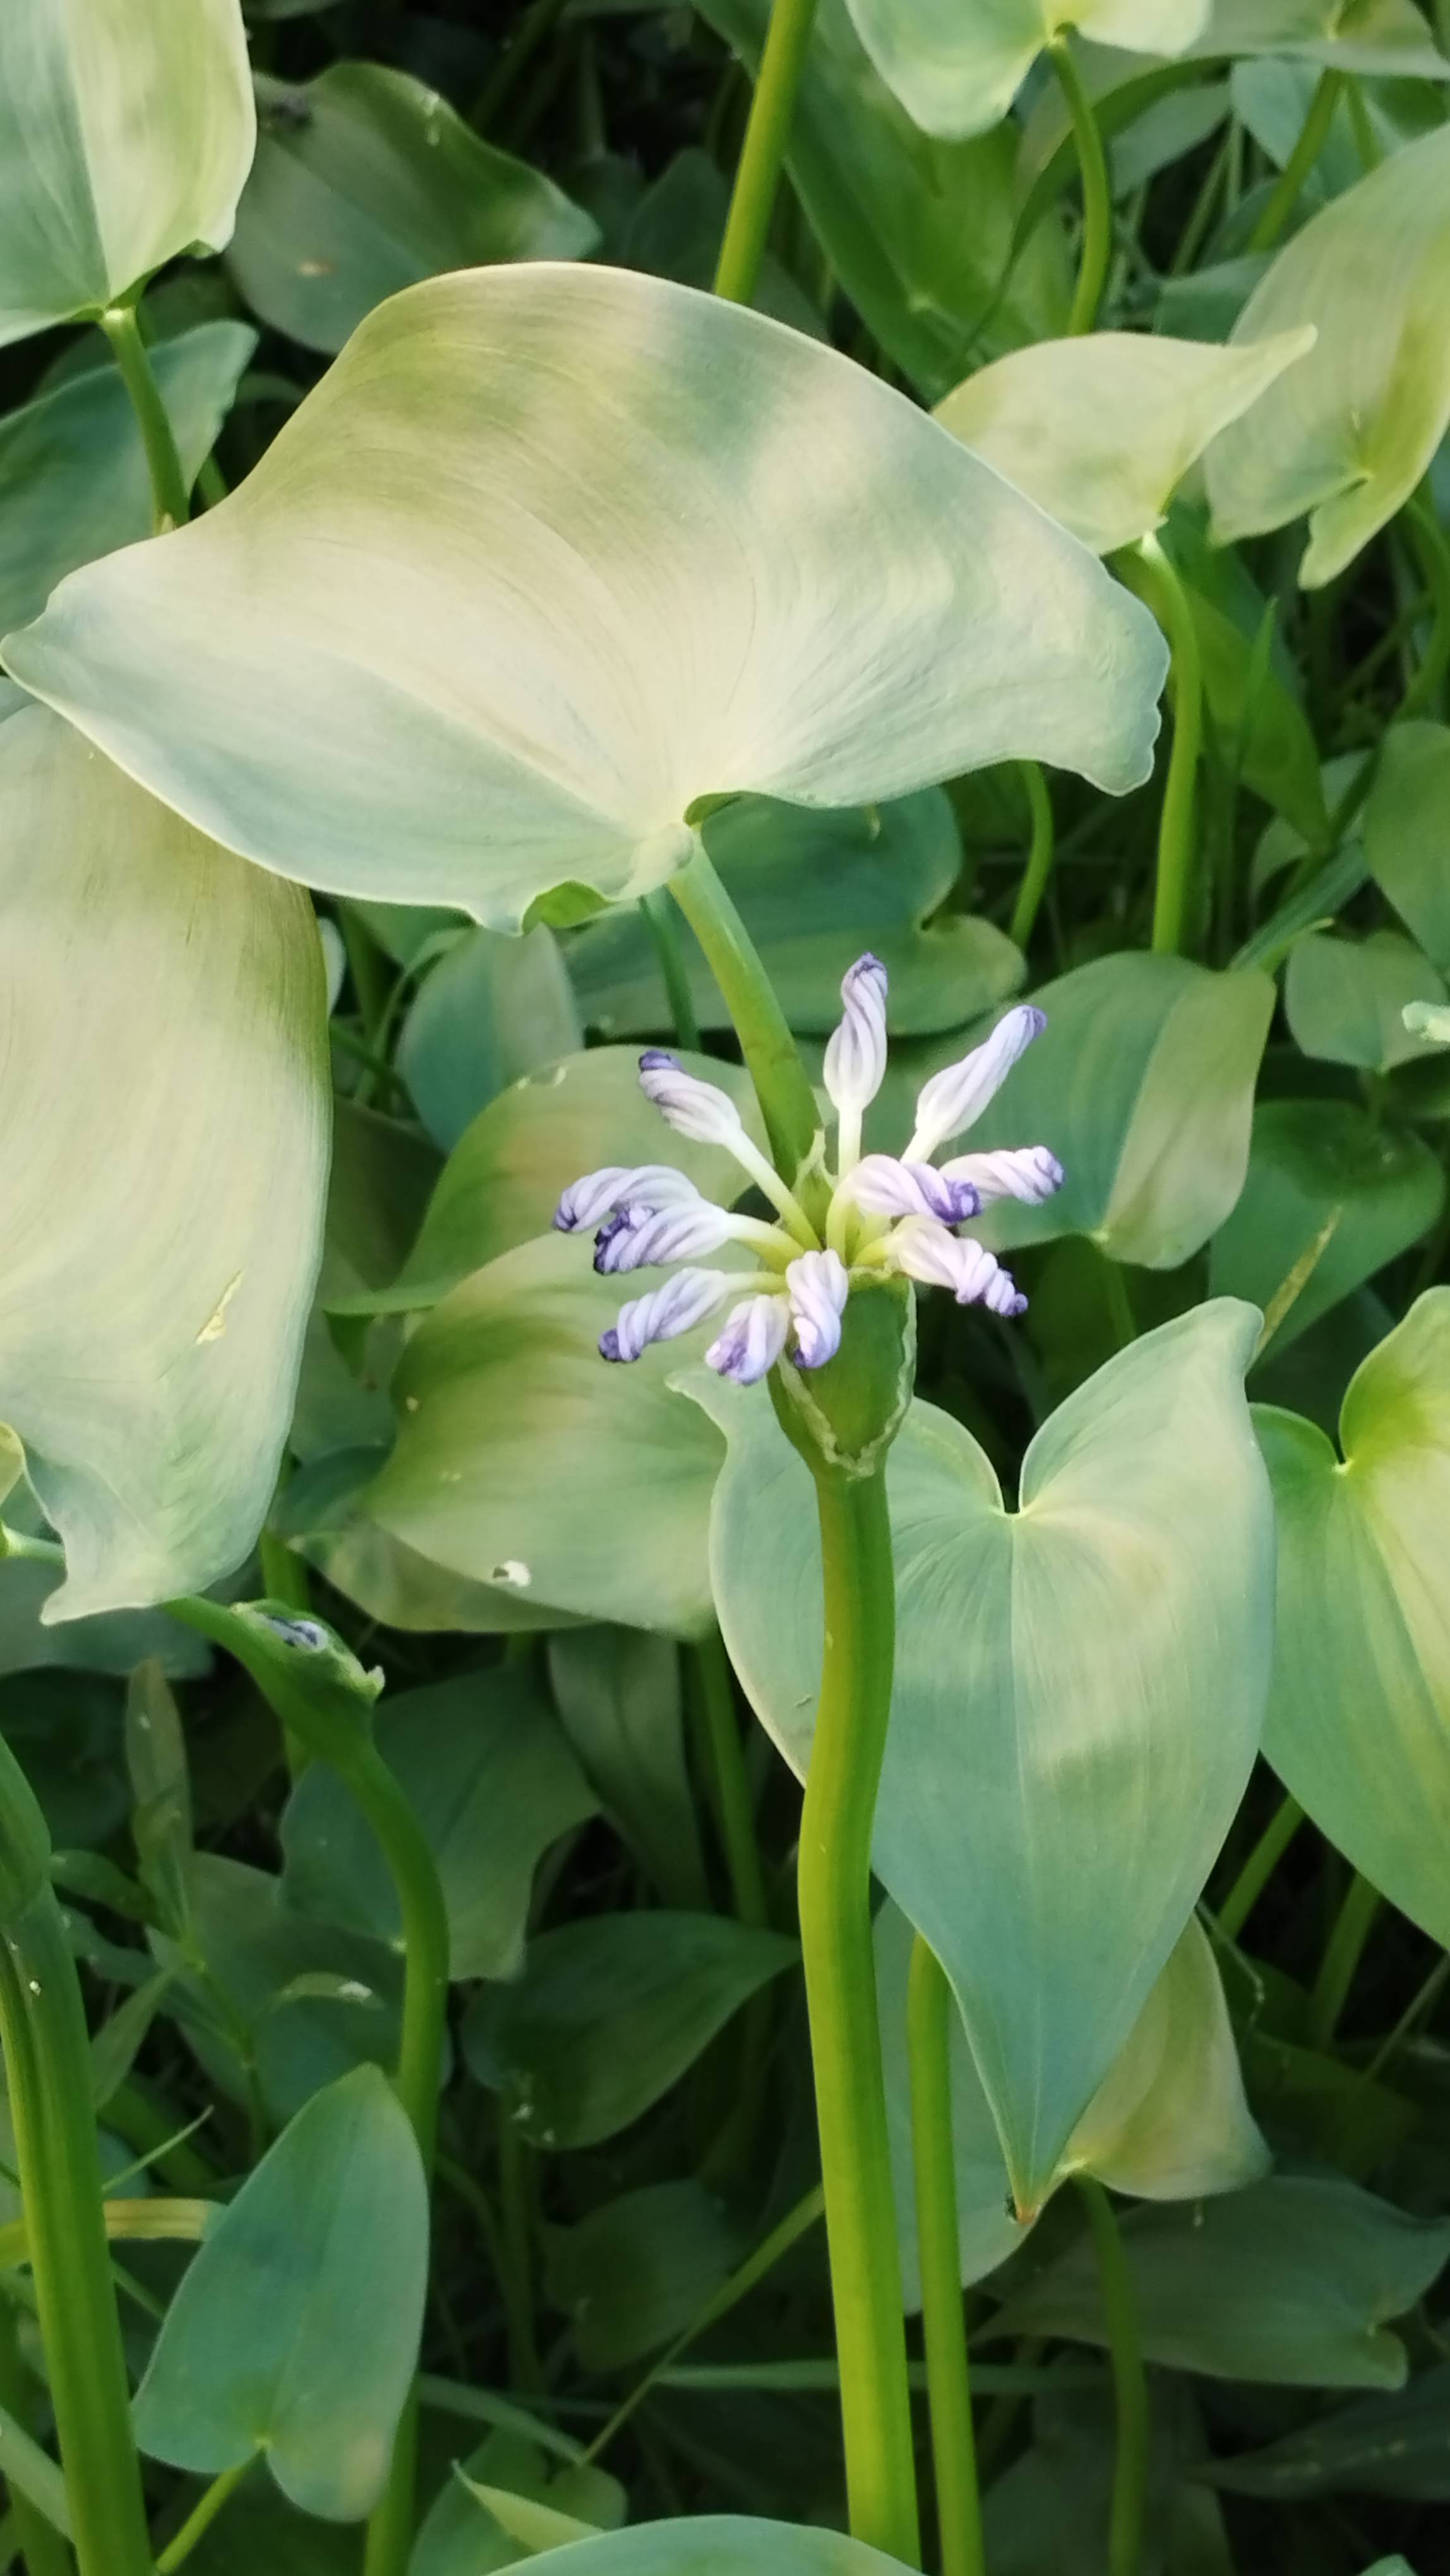
Species: Heartleaf False Pickerelweed (Monochoria korsakowii)